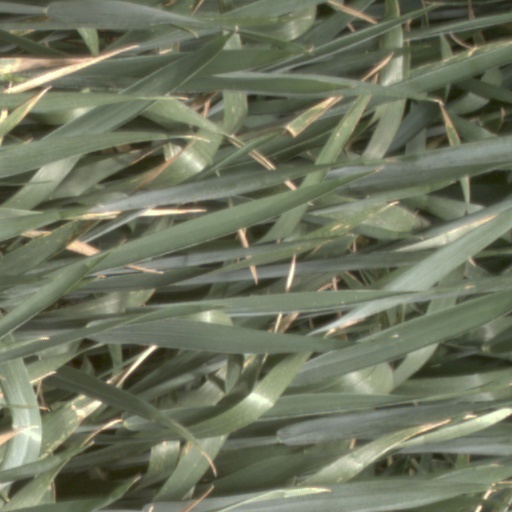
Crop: wheat